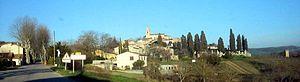
Escueillens-et-Saint-Just-de-Bélengard est une commune française, située dans le département de l'Aude en région Occitanie.